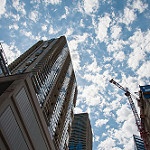
Scene: Outdoor